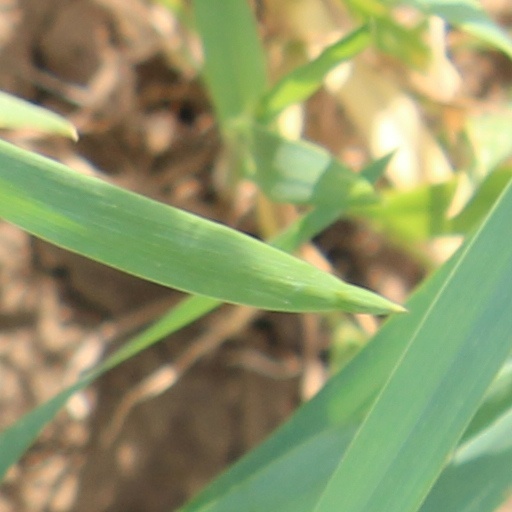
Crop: wheat